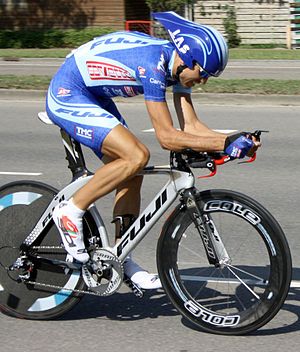
Josep Jufré
Josep Jufré Pou er en spansk professionel landevejsrytter, som kører for det kasakhiske ProTour-hold Astana Pro Team.